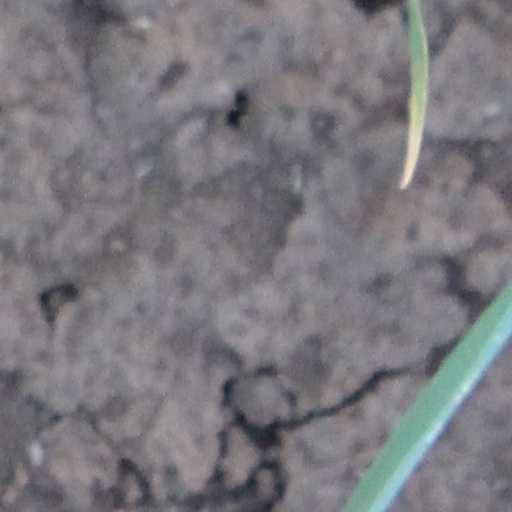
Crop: wheat